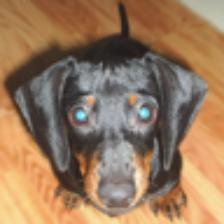
Label: NonHuman